Hotel Nevada and Gambling Hall

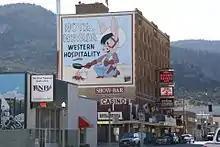
The hotel's donkey mural in 2012.

Ely's former post office, a block west of Hotel Nevada, was purchased by the hotel-casino and reopened as its Postal Palace convention center on December 15, 2005.